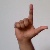
The image shows a hand gesture representing the letter 'L' in Indian Sign Language.